Thirichittoor Rock

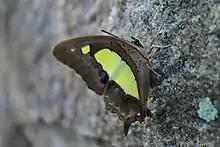
Common nawab butterfly seen at the hilltop

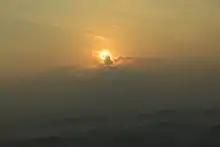
snaps of sunrise from the rock

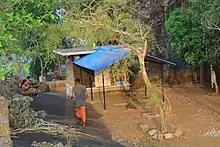
view of the temple

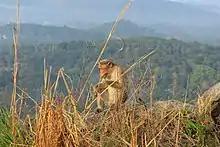
Monkey on top of the hill

Thirichittoor Rock (or Thirichitta Paara) is a large rock located three kilometres north of Nedumangad.